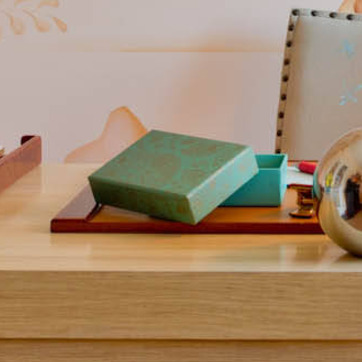
Material: paper